Thomas Beecher

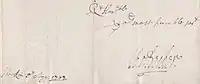
Signature of Thomas Becher 1702

In 1665, he married Elizabeth Turner, daughter of Henry Turner; they had fifteen children, nine sons and six daughters. Becher died in 1709 and was buried at St Matthew's Church in Aughadown. Elizabeth died about 1720, her will being dated 26 September was proved in the prerogative court in Cork in the following year. His son Michael sat also in the Parliament of Ireland, representing the same constituency as his father.